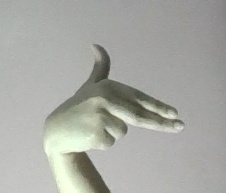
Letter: ghain